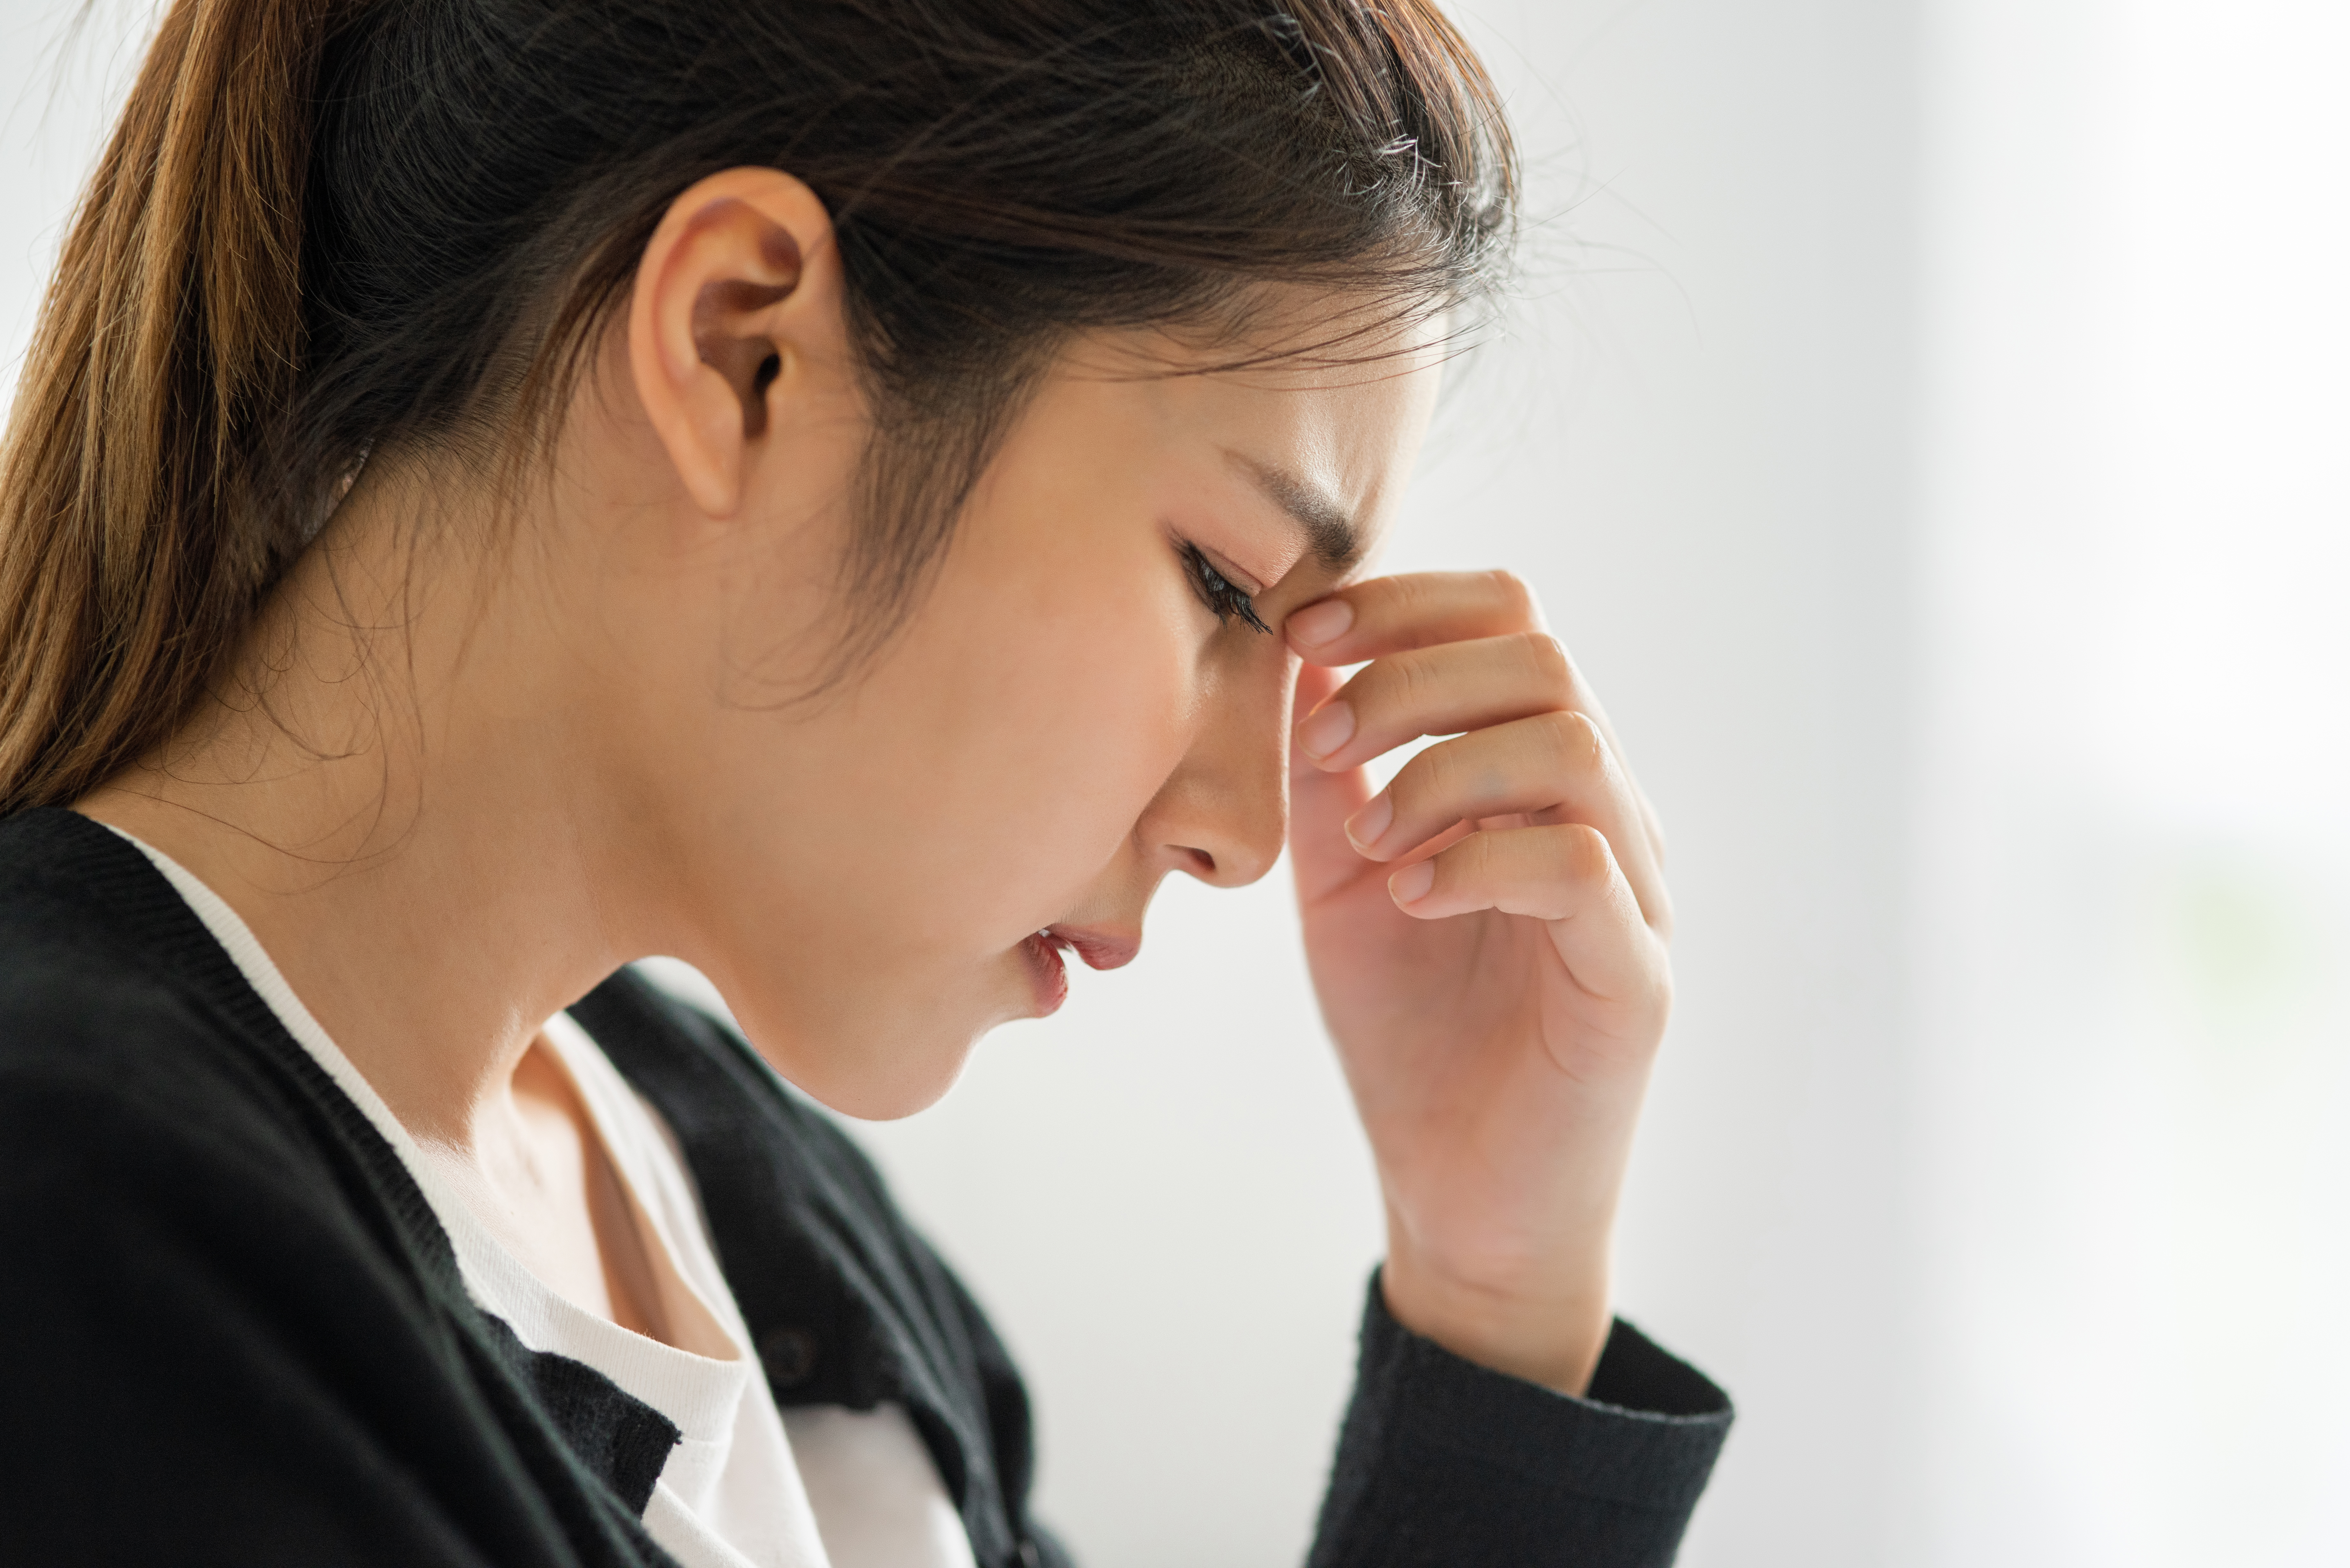
tired, pain, stress, illness, hand, worried, sad, woman, ill, sick, sickness, portrait, overwork, headache, spasm, flu, touching, migraine, expression, health care, trouble, temperature, syndrome, negative, head, gesture, isolated, hurt, sore, face, nose, ear, chin, skin, forehead, eye, cheek, organ, neck, mouth, jaw, temple, eyelash, businessperson, white collar worker